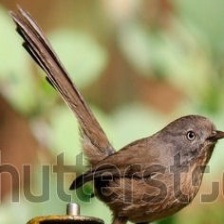
Species: WRENTIT
Scientific name: CHAMAEA FASCIATA